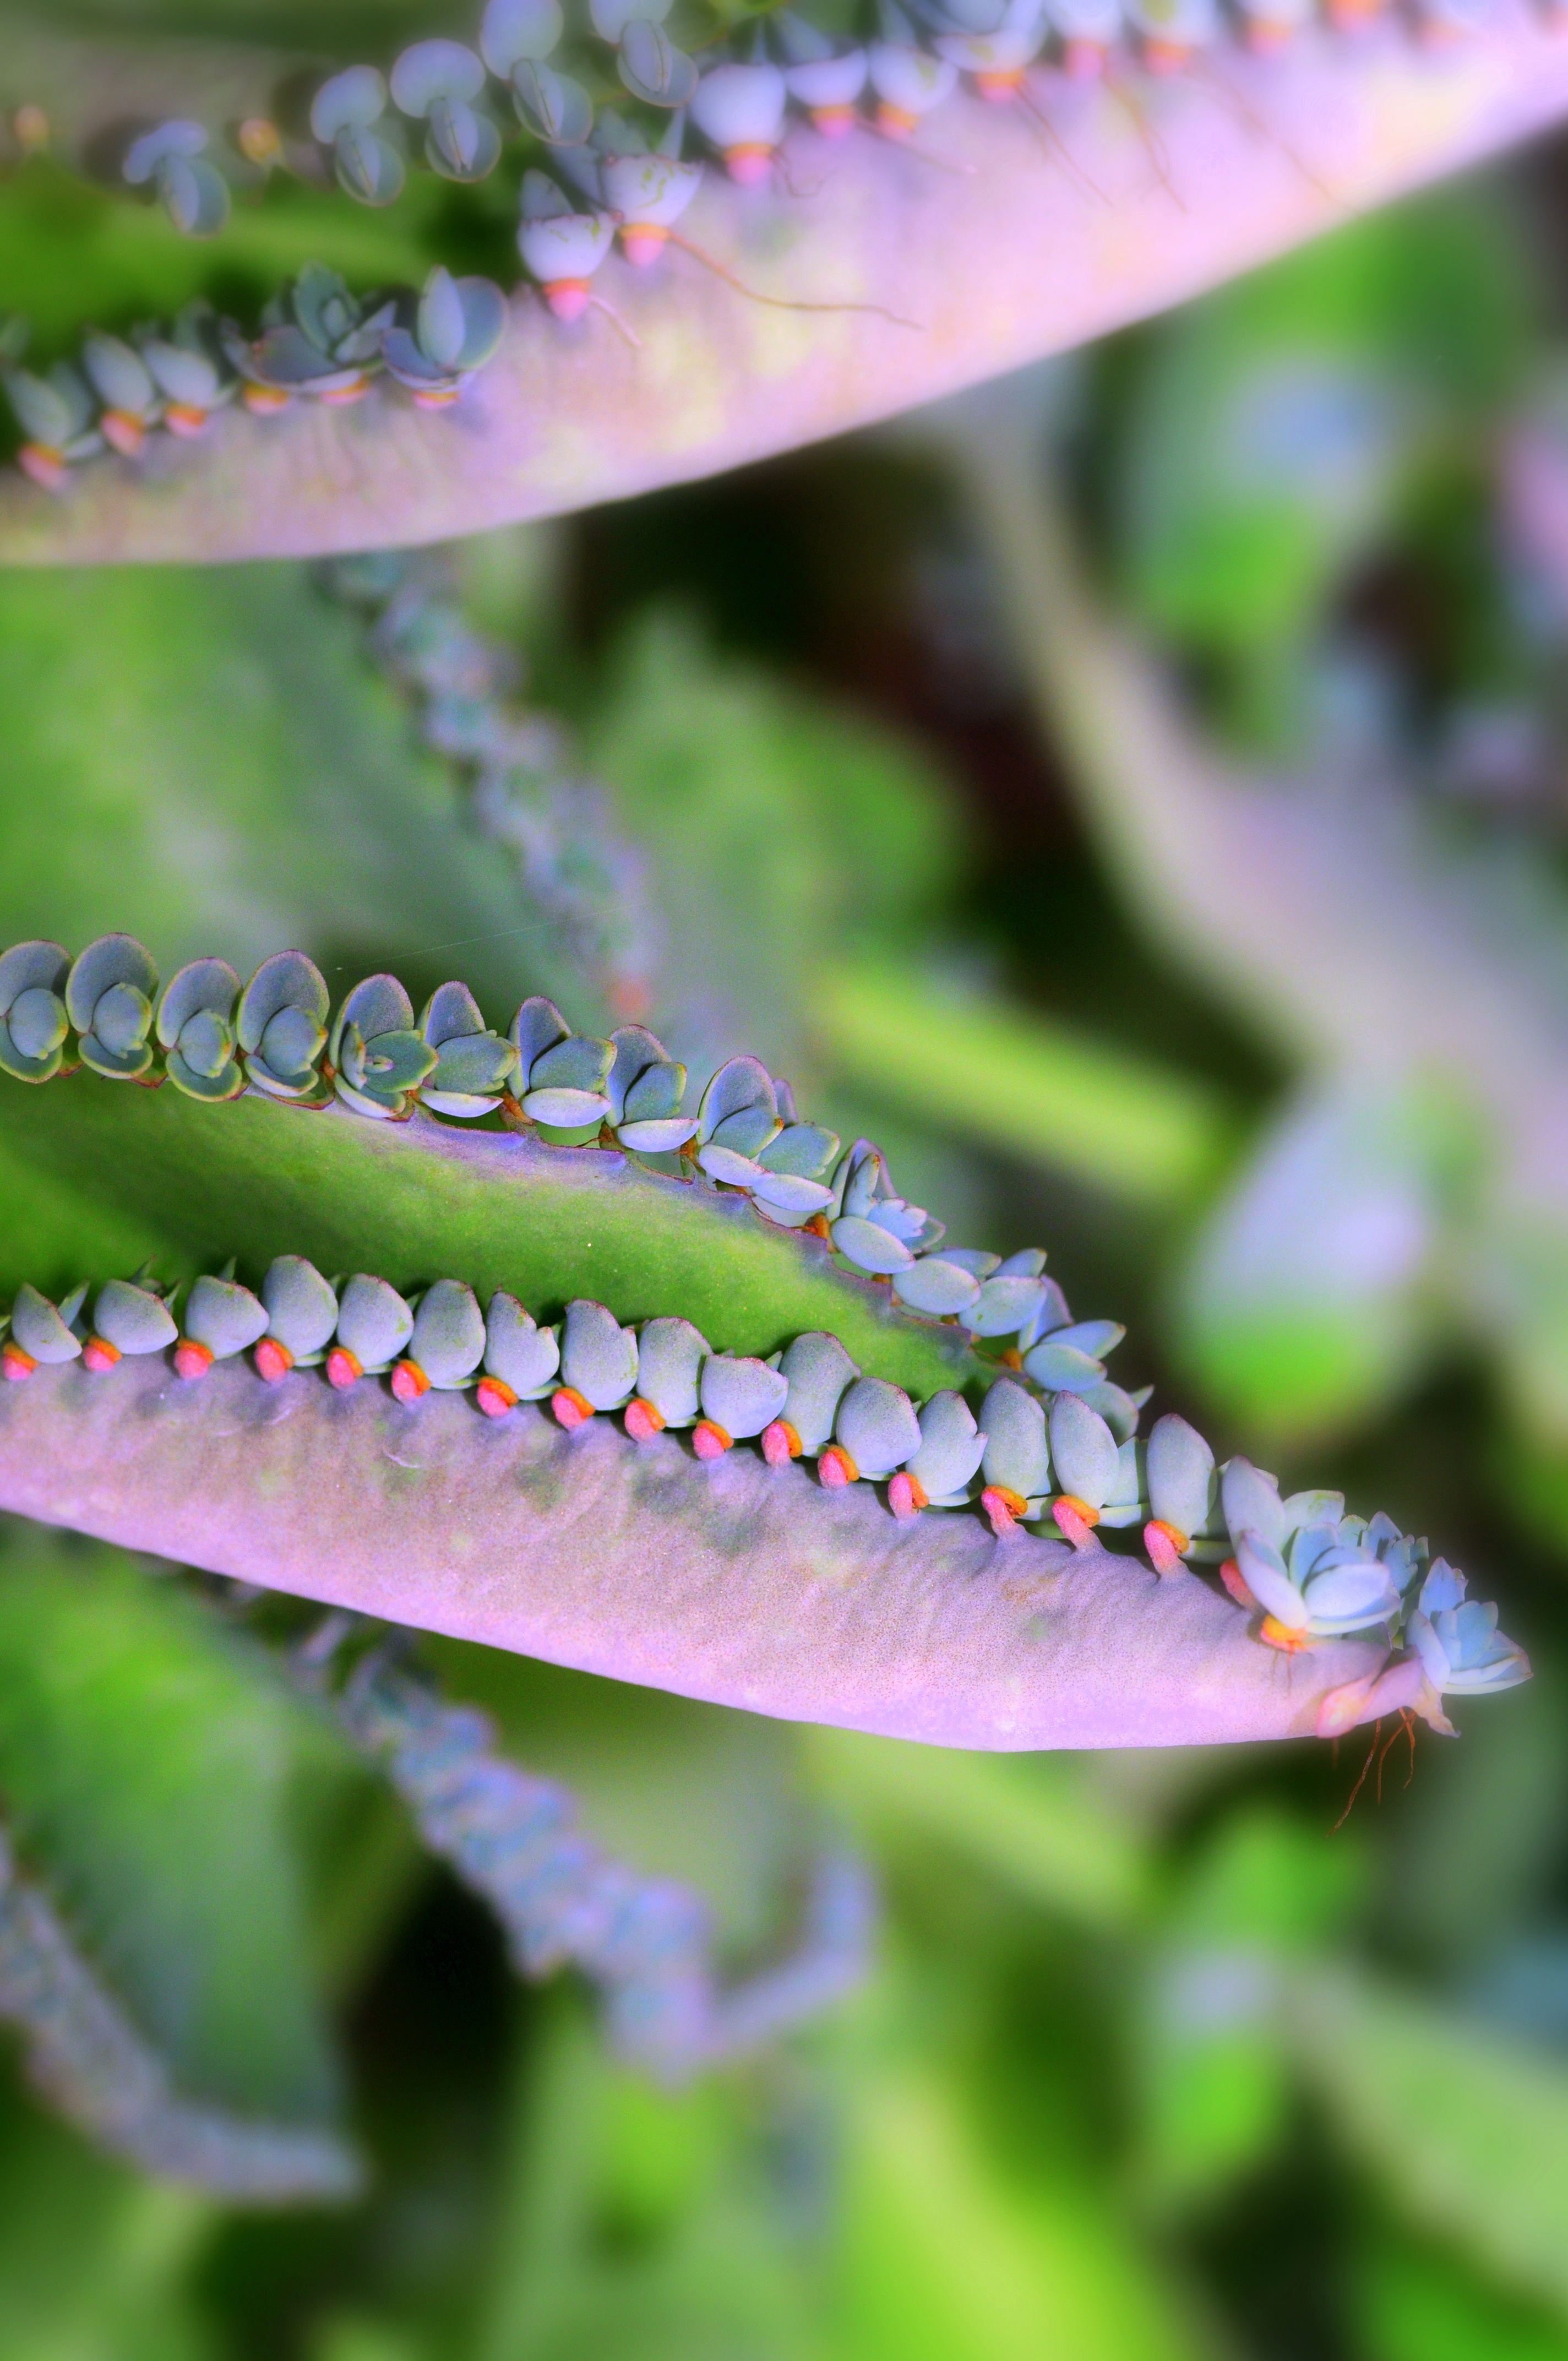
nature, plant, photography, leaf, flower, purple, green, insect, botany, succulent, flora, fauna, invertebrate, caterpillar, close up, larva, edges, macro photography, plant stem, moths and butterflies